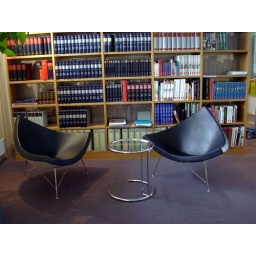
Coconut chairs in art library